Henry Deringer

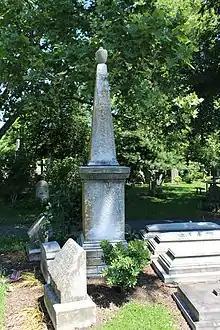
Henry Deringer tombstone in Laurel Hill Cemetery

Deringer died in 1868 at the age of 81 and was buried in Laurel Hill Cemetery in Philadelphia.